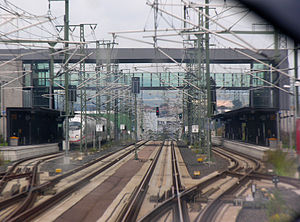
Førerrumsfilm / Tyskland
Limburg Süd sådan som en lokomotivfører på en ICE ser stationen.
En førerrumsfilm er en film, hvor et kamera er anbragt i førerrummet på et lokomotiv eller et andet skinnekøretøj, så det filmer kørslen ud ad forruden, sådan som lokomotivføreren ser det.